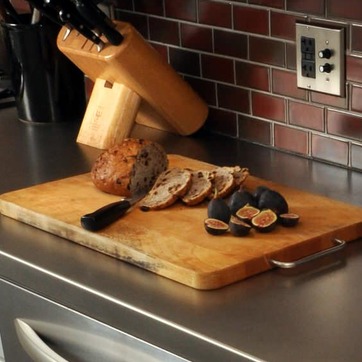
Material: food